Kairouan

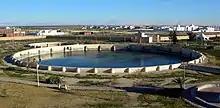

The Aghlabids built the great mosque and established in it a university that was a centre of education both in Islamic thought and in the secular sciences. Its role can be compared to that of the University of Paris in the Middle Ages. In the 9th century, the city became a brilliant focus of Arab and Islamic cultures attracting scholars from all over the Islamic World. In that period Imam Sahnun and Asad ibn al-Furat made of Kairouan a temple of knowledge and a magnificent centre of diffusion of Islamic sciences. The Aghlabids also built palaces, fortifications and fine waterworks of which only the pools remain. From Kairouan envoys from Charlemagne and the Holy Roman Empire returned with glowing reports of the Aghlabid palaces, libraries and gardens – and from the crippling taxation imposed to pay for their drunkenness and sundry debaucheries. The Aghlabids also pacified the country and conquered Sicily in 827.